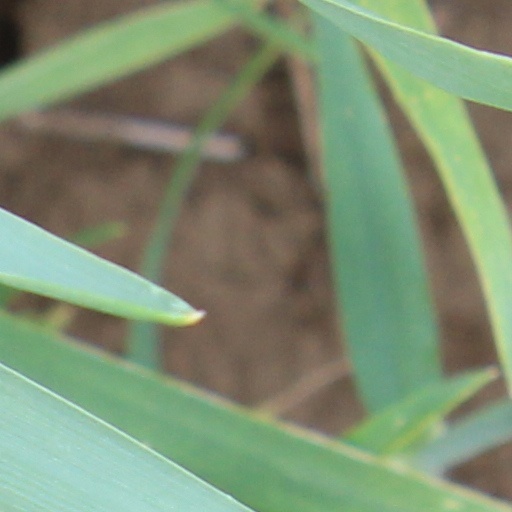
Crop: wheat